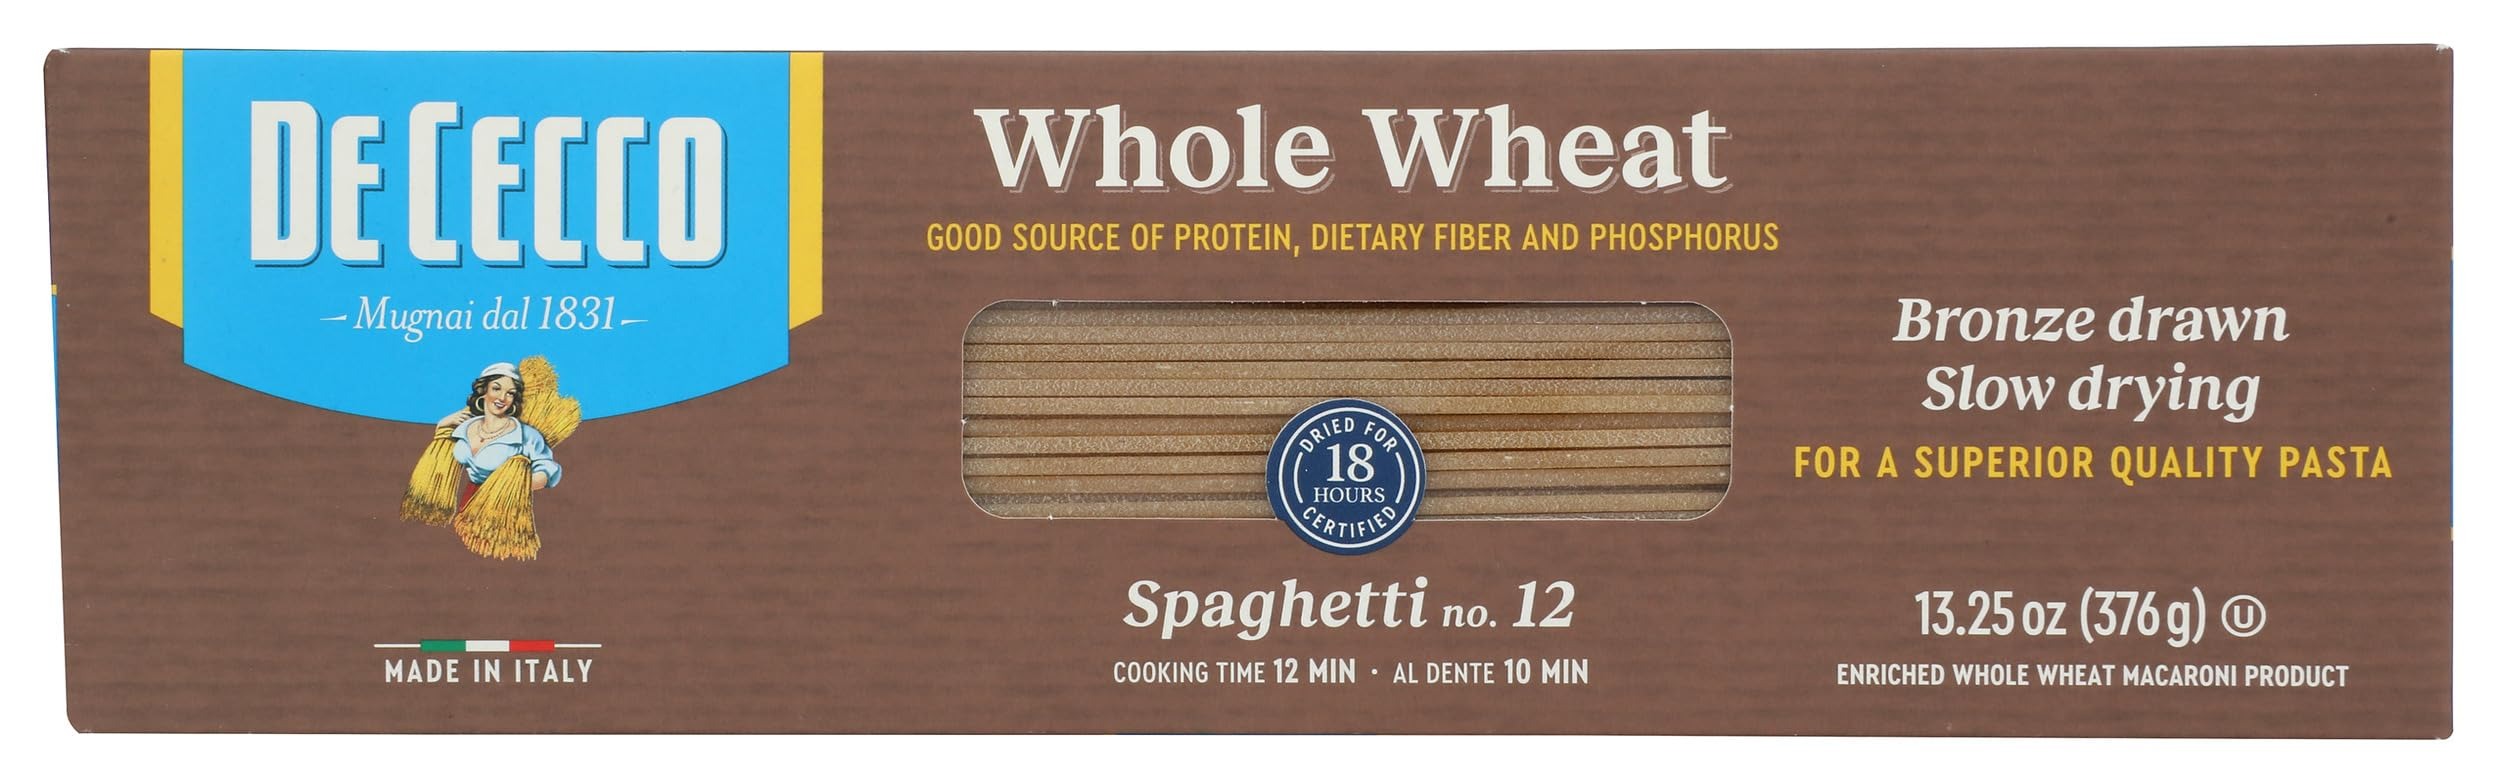
Item Name: DE CECCO PASTA Whole Wheat Spaghetti, 13.25 OZ
Bullet Point 1: No hydrogenated fats or high fructose corn syrup allowed in any food
Bullet Point 2: No bleached or bromated flour
Product Description: Meals
Value: 13.25
Unit: Ounce

Price: 9.98